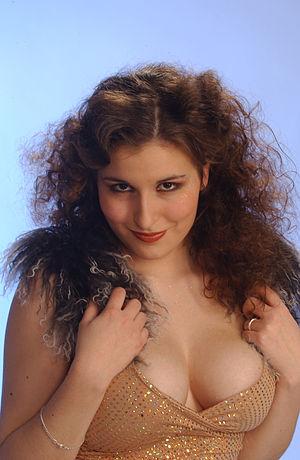
Maria Lund, née le 9 mai 1983 à Munich, est une actrice et chanteuse germano-finlandaise.